Smethwick Engine

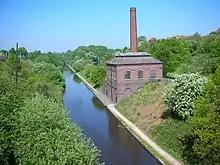
New Smethwick Pumping Station

In 1892, a replacement engine was built in a new pumping house, now Grade II listed, next to Brasshouse Lane, as the original Smethwick Engine was considered uneconomic to repair; the latter was removed for preservation in 1897–98 to the BCN, later British Waterways, Ocker Hill depot where it remained until acquired by Birmingham City Council. It is now part of the collection of Birmingham Museums and is on display at Thinktank, Birmingham Science Museum at Millennium Point. It is the oldest working engine in the world.